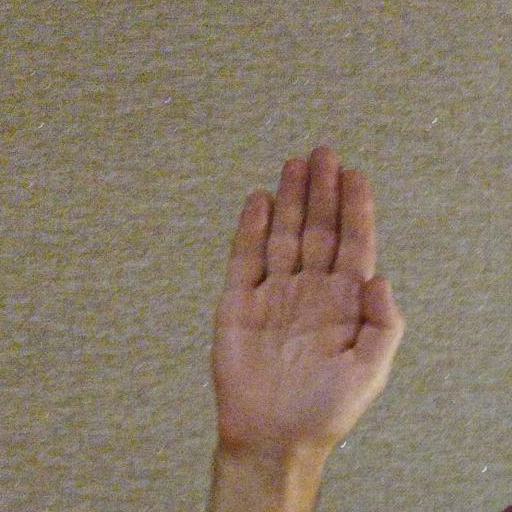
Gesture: stop